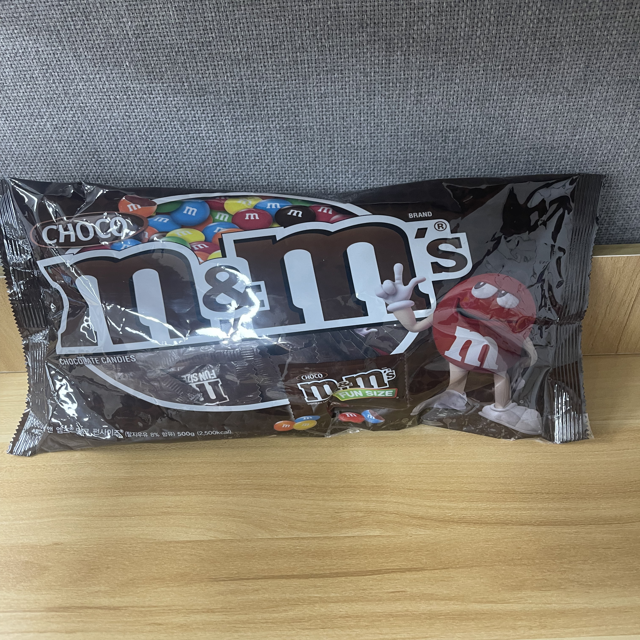
Label: plastics